Joseph Rouletabille

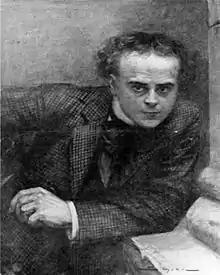
This illustration by Simont appeared on October 19, 1907, on the cover of the French newspaper "L'Illustration".

Joseph Rouletabille is a fictional character created by Gaston Leroux, a French writer and journalist. Rouletabille is an amateur sleuth featured in several novels and other works, often presented as a more capable thinker than the police.